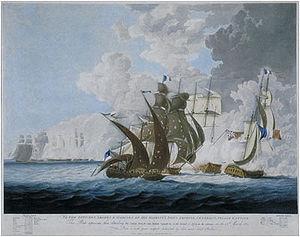
La Favorite est un navire de guerre français en service de 1810 à 1811.
La bataille de Lissa est une bataille navale de la campagne de l'Adriatique qui eut lieu le 13 mars 1811, au large de l'île de Lissa, durant les guerres napoléoniennes. Elle se solda par une victoire britannique.